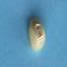
Maize quality: Good